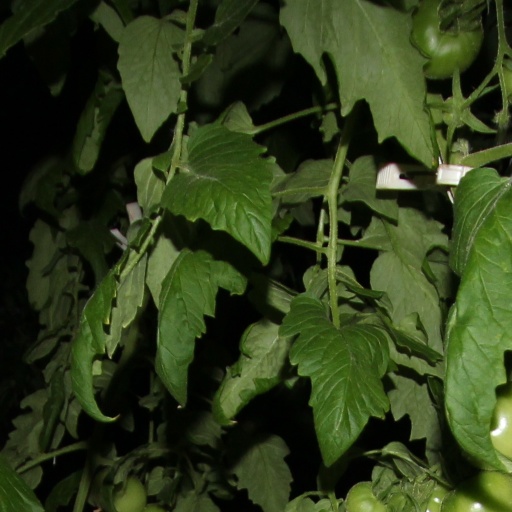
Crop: tomato